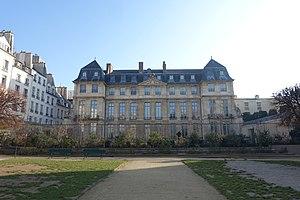
Le Marais est un quartier parisien historique, situé dans la plus grande partie des 3ᵉ et 4ᵉ arrondissements de Paris, sur la rive droite de la Seine.
La Couture Saint-Gervais, Coutures Saint-Gervais ou Cultures Saint-Gervais est un micro quartier à l’est du Marais situé de part et d’autre de la rue de Turenne, à l’est jusqu’à la rue Vieille-du-Temple, à l’ouest jusqu'à la rue des Arquebusiers, qui s'étend, au nord jusqu'aux rues Debelleyme et Saint-Claude, au sud jusqu'aux rues de la Perle, du Parc-Royal et Saint-Gilles.
Leonor Fini, pseudonyme d’Eleonor Fini, née à Buenos Aires le 30 août 1908 et morte à Paris le 18 janvier 1996, est une artiste peintre surréaliste, graveuse, lithographe, décoratrice de théâtre et écrivaine française d'origine italienne.